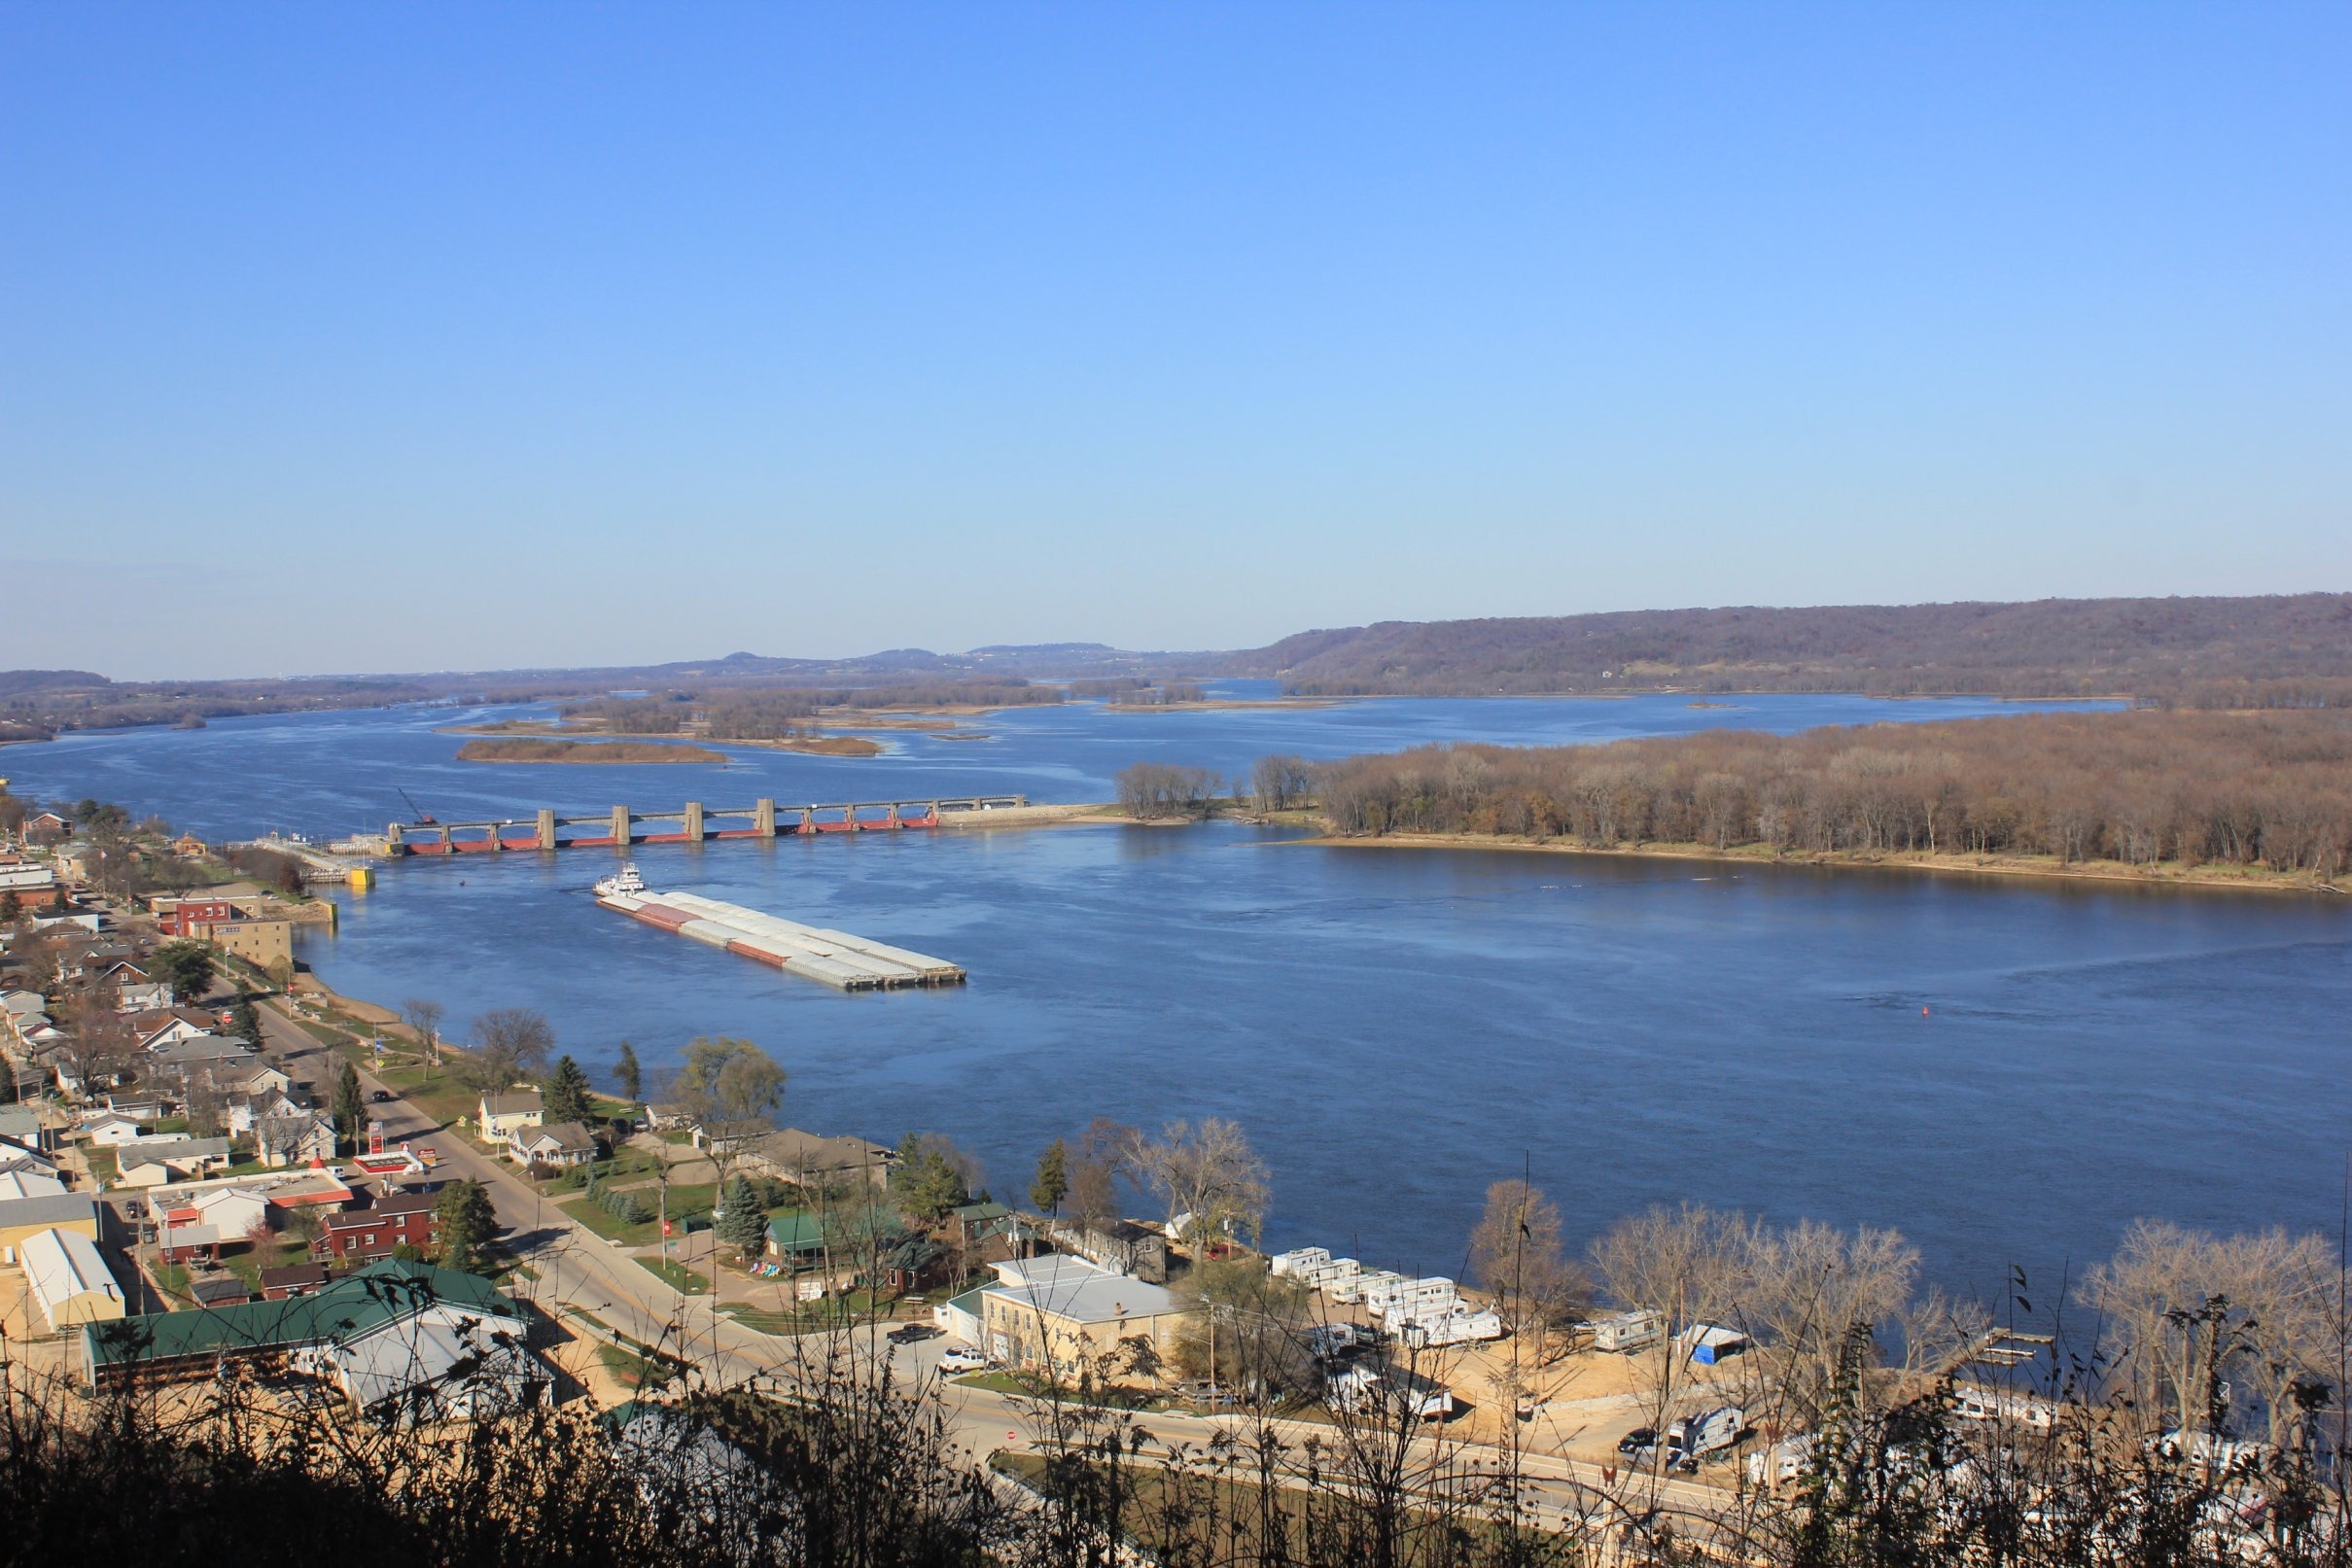
landscape, sea, coast, nature, outdoor, wilderness, shore, lake, view, river, land, panorama, wild, environment, scenic, natural, scenery, bay, reservoir, body of water, loch, aerial photography, mississippi river